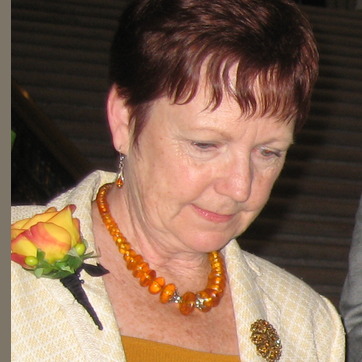
Material: skin